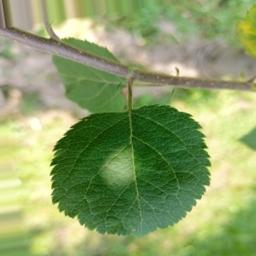
Label: Healthy